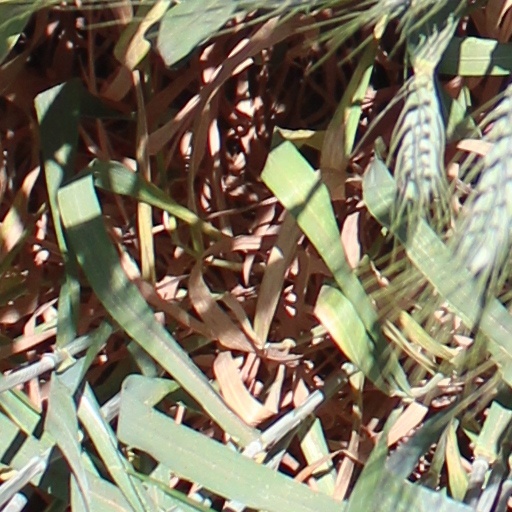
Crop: wheat